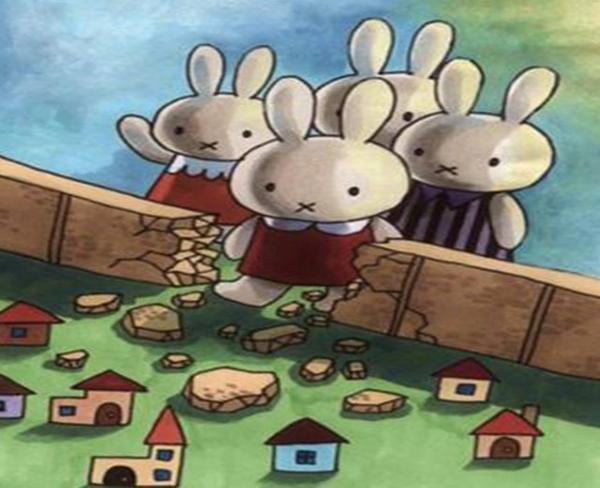
回答: 進撃の巨人とうさぎのコラボであってはならない事が起きた